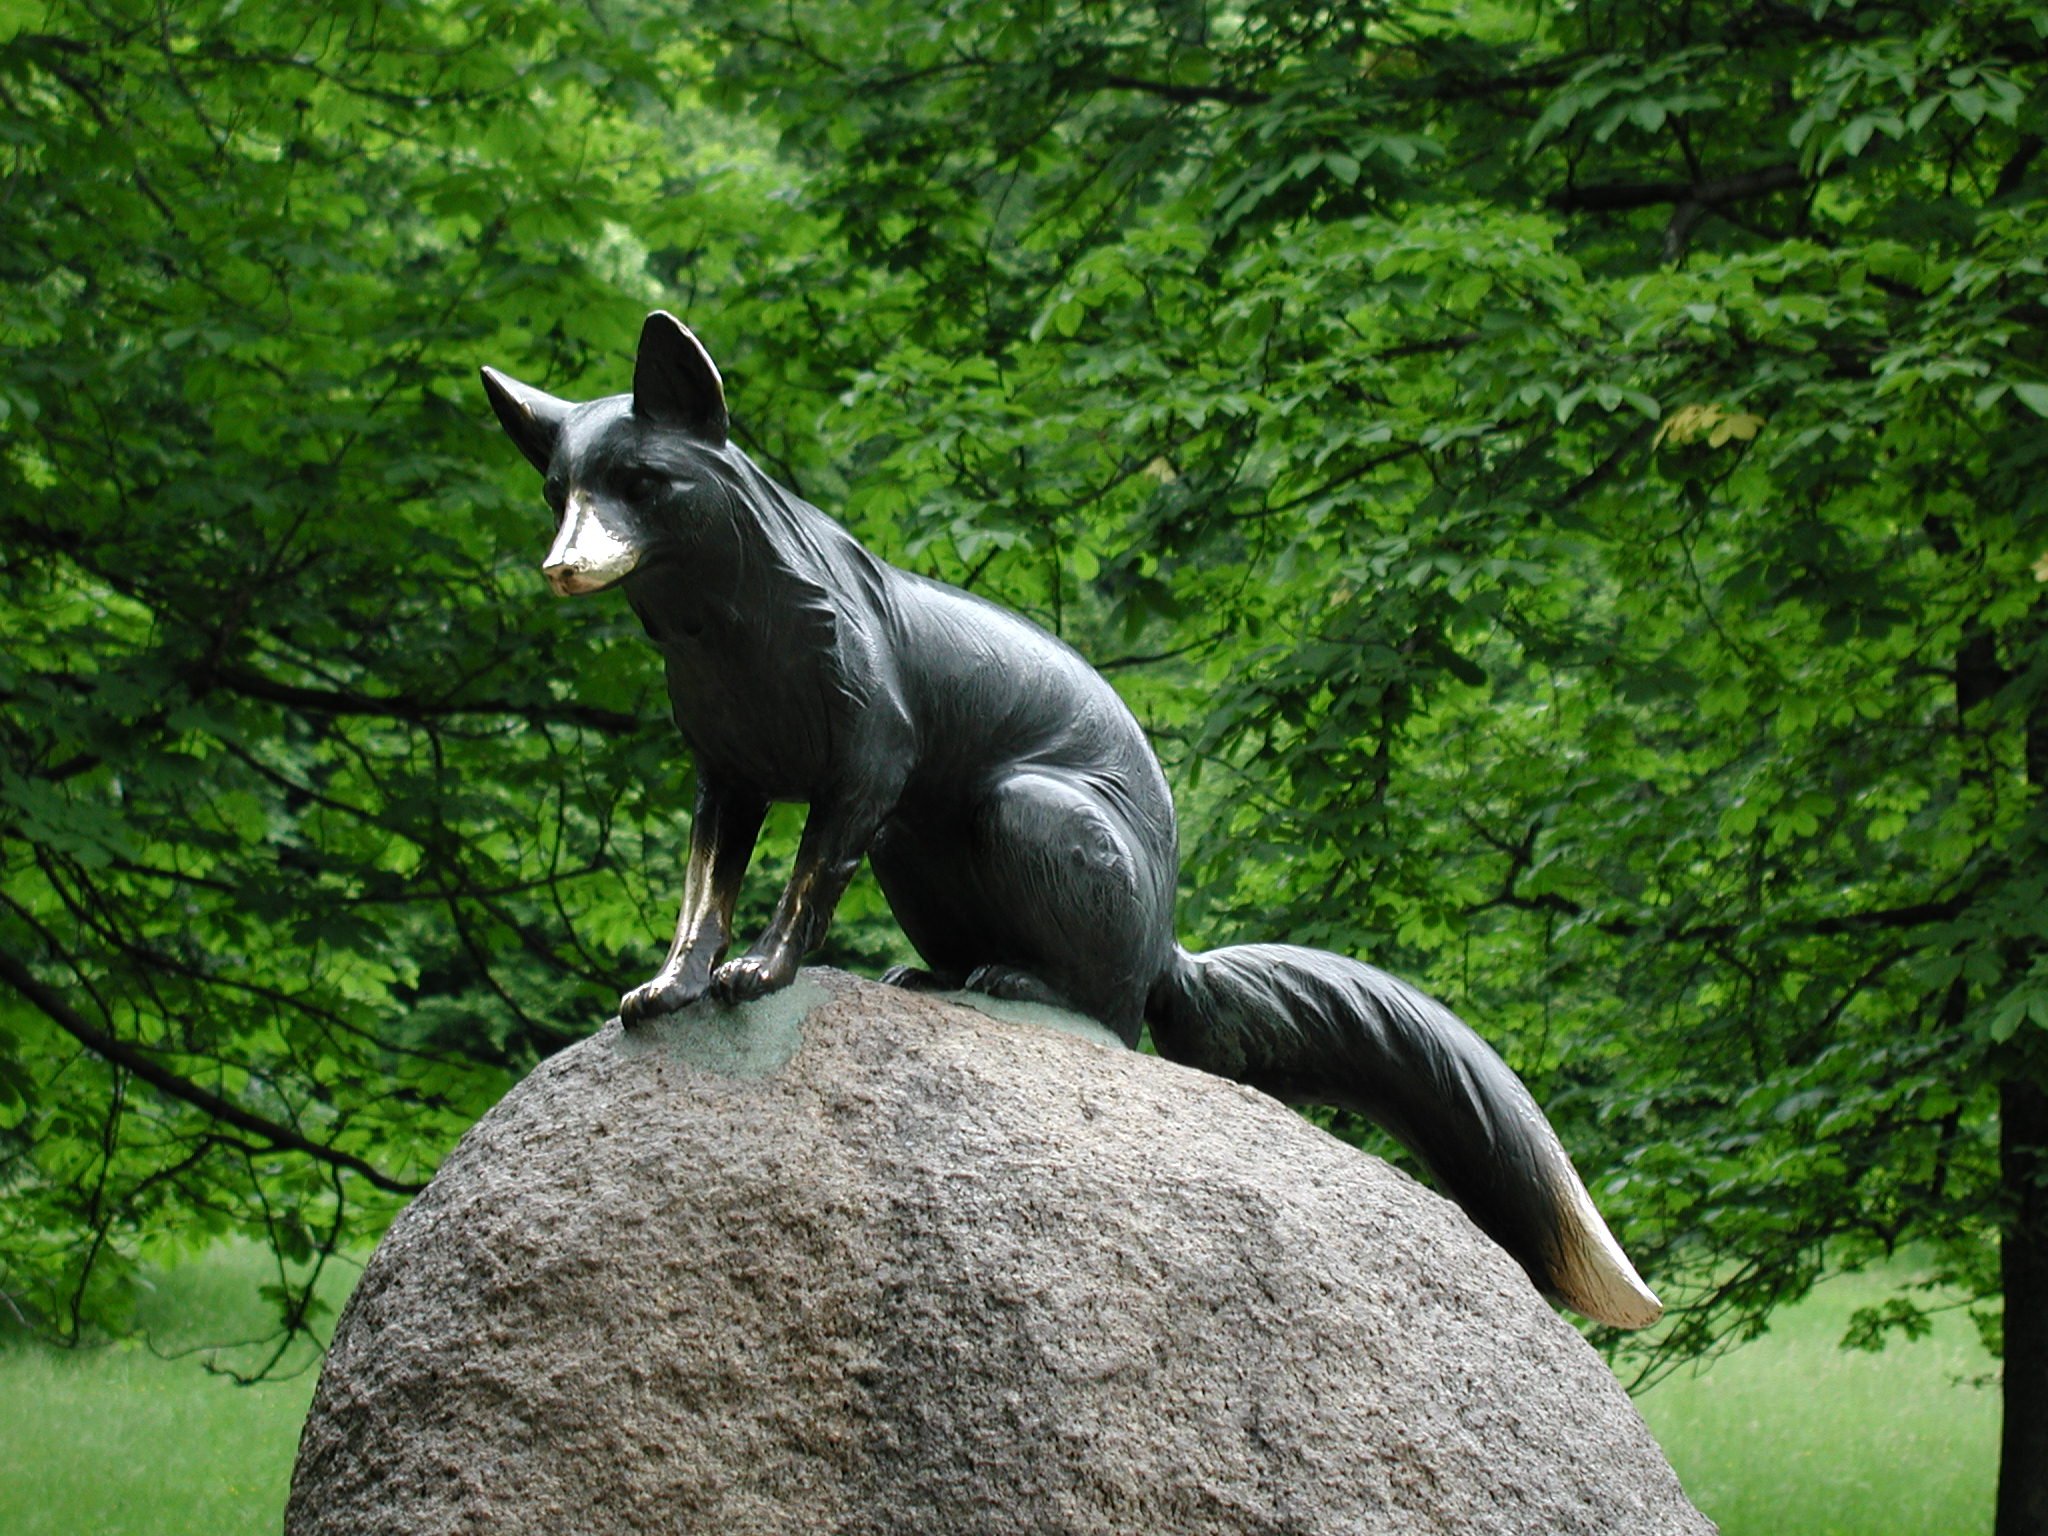
rock, animal, monument, wildlife, statue, zoo, jungle, fauna, sculpture, art, fuchs